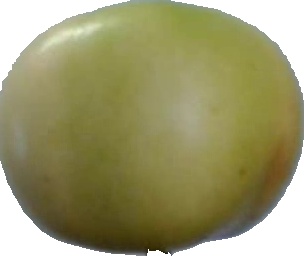
Label: apple_6